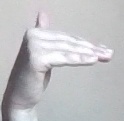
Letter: khaa